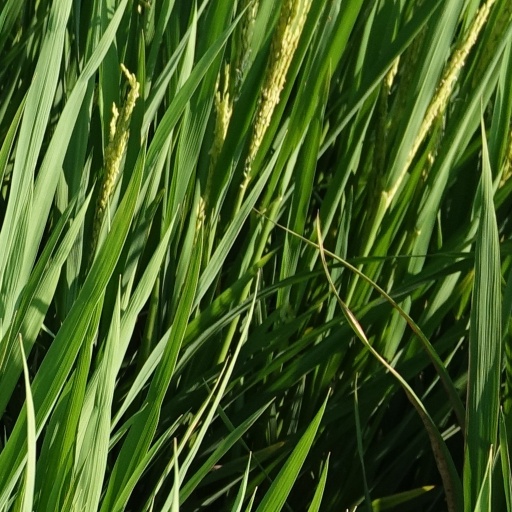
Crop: rice